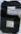
Number: 6